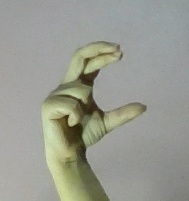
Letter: thal